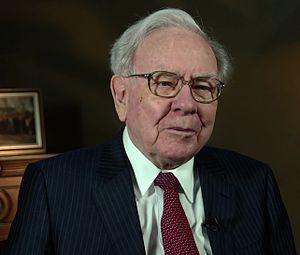
Warren Buffett est un homme d'affaires et investisseur américain. Surnommé « l'oracle d'Omaha », il fait partie des hommes les plus riches du monde depuis le début du XXIᵉ siècle.